2013 Champs-Élysées Film Festival

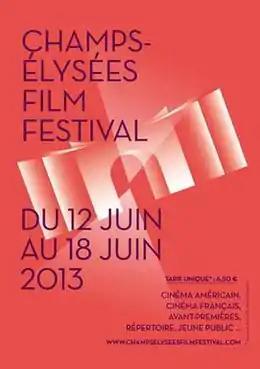
Official poster of the 2nd Champs-Élysées Film Festival

The second edition of the Champs-Élysées Film Festival was held from 12 to 18 June 2013, with actors Olivier Martinez and Julie Gayet presiding. "Struck by Lightning", by Brian Daddelly, was screened at the Opening Ceremony, while Shari Springer Berman and Robert Pulcini's "Imogene" was shown at the Closing Ceremony. Along with its competitive Official Selections for American feature-length films, American Shorts and French Shorts, the Festival presented a wide selection of important American and French movie premieres, a 7-film Brad Pitt retrospective to mark the release of "World War Z" and "The TCM Cinema Essentials", a thirteen-film selection of American and French classics. Three Audience Prizes (Best American Feature-Length Film, Best American Short Film, Best French Short Film) were presented during the Closing Ceremony, held at the Publicis Cinema.